Carlos A. Carrillo, Veracruz

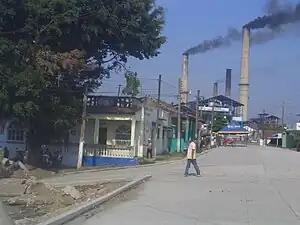
Carlos A. Carrillo town. April 21, 2009.

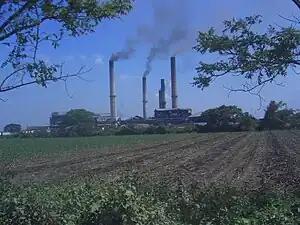
San Cristóbal Sugar Mill

Carlos A. Carrillo is a municipality in the Mexican state of Veracruz.